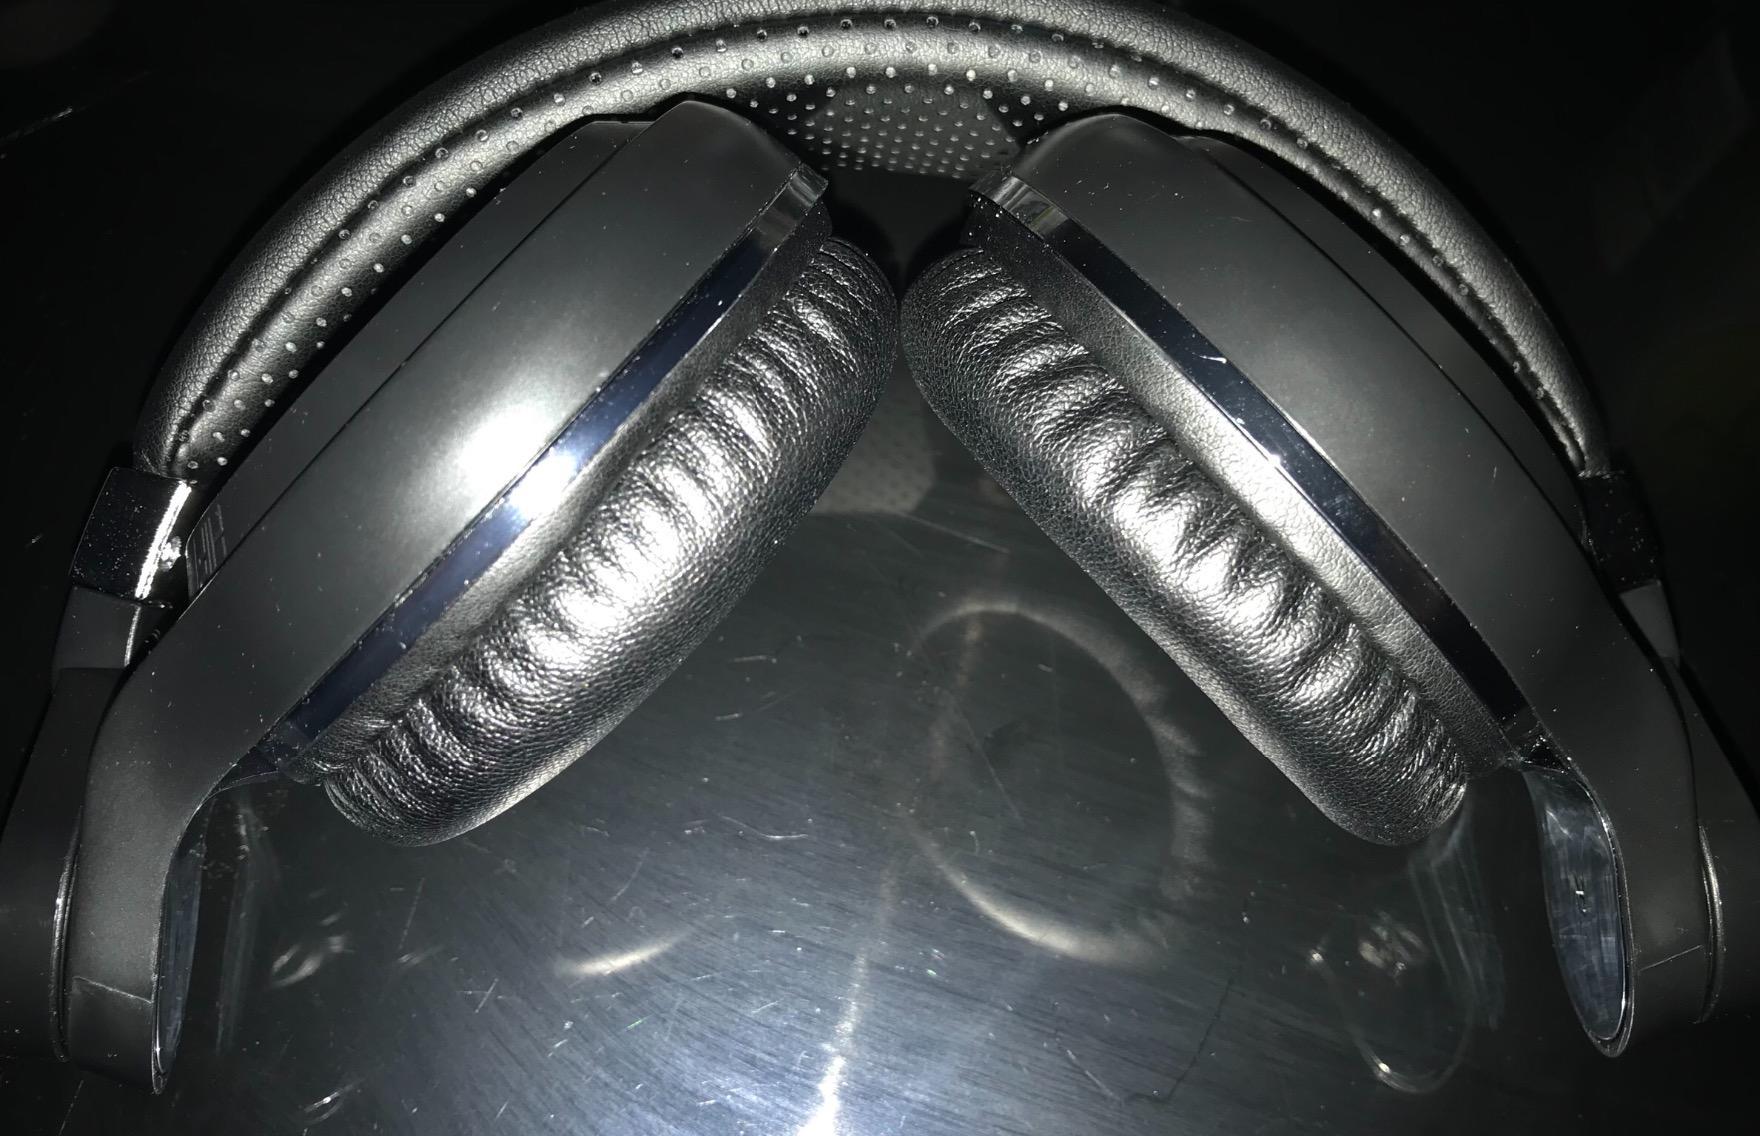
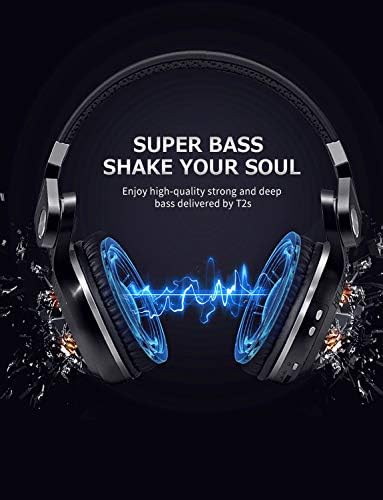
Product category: headphones
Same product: yes